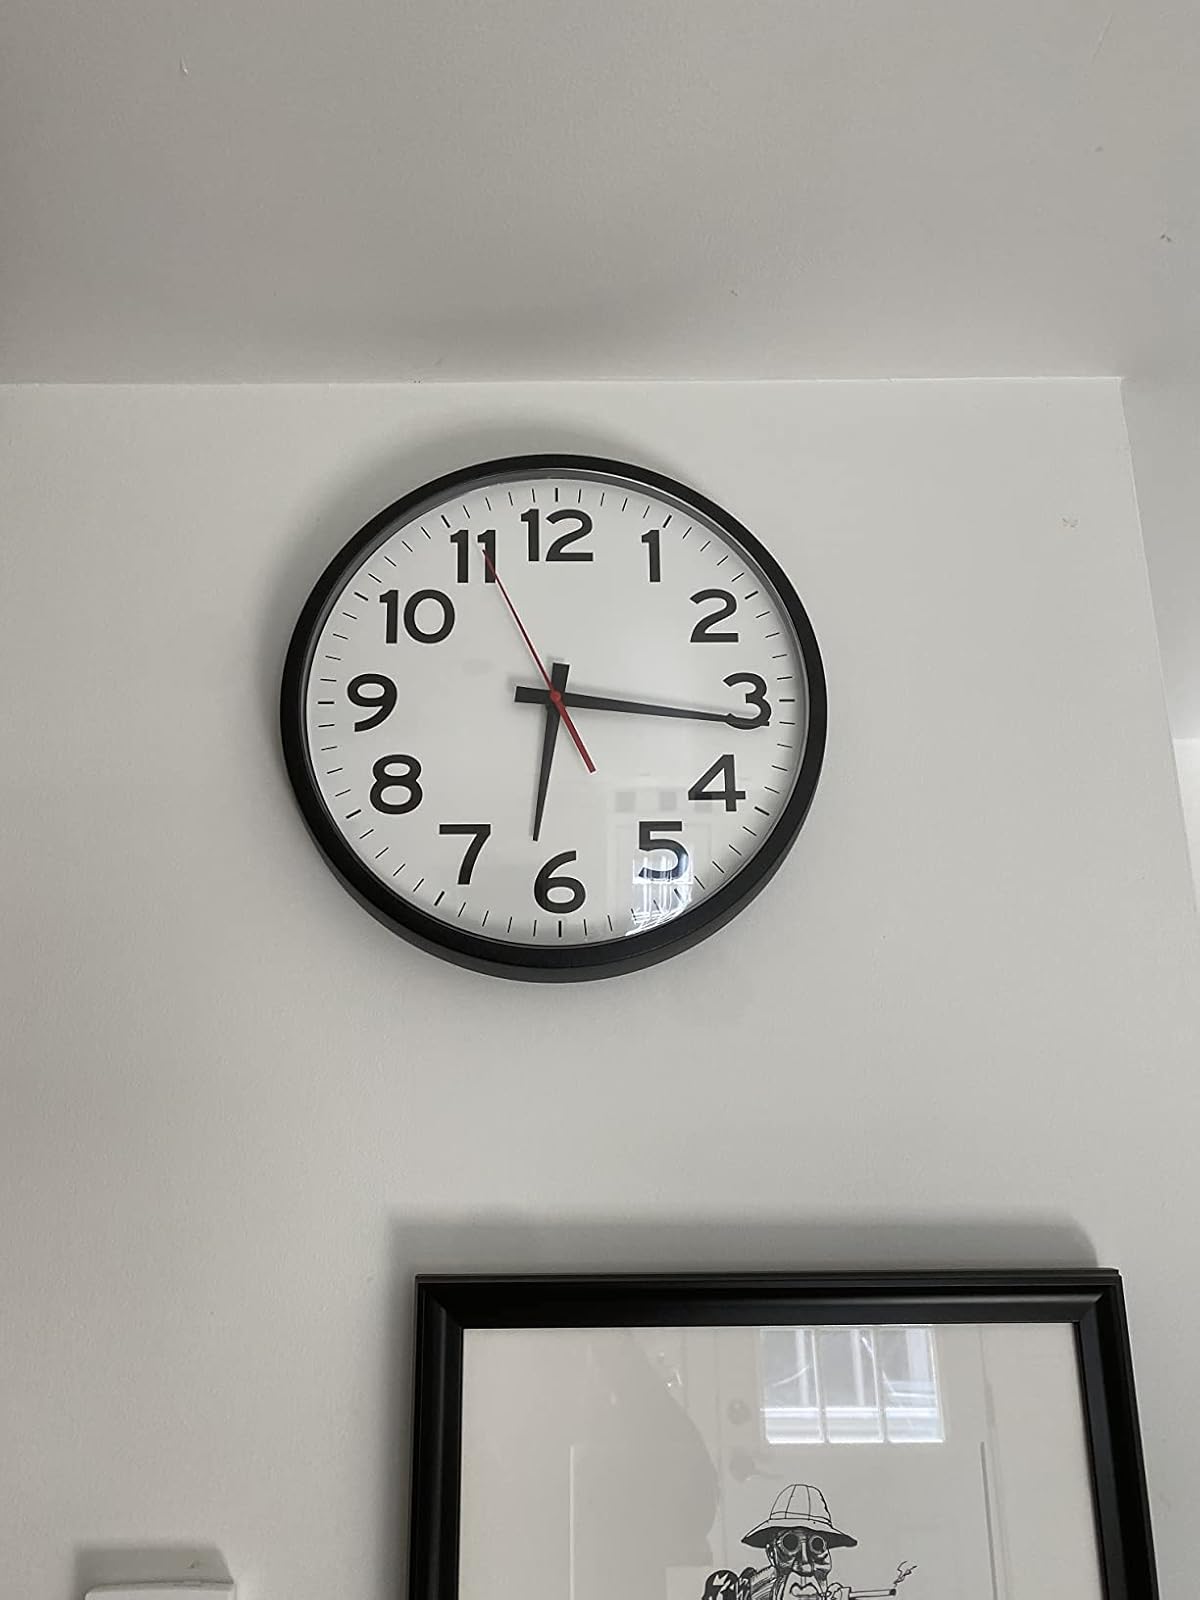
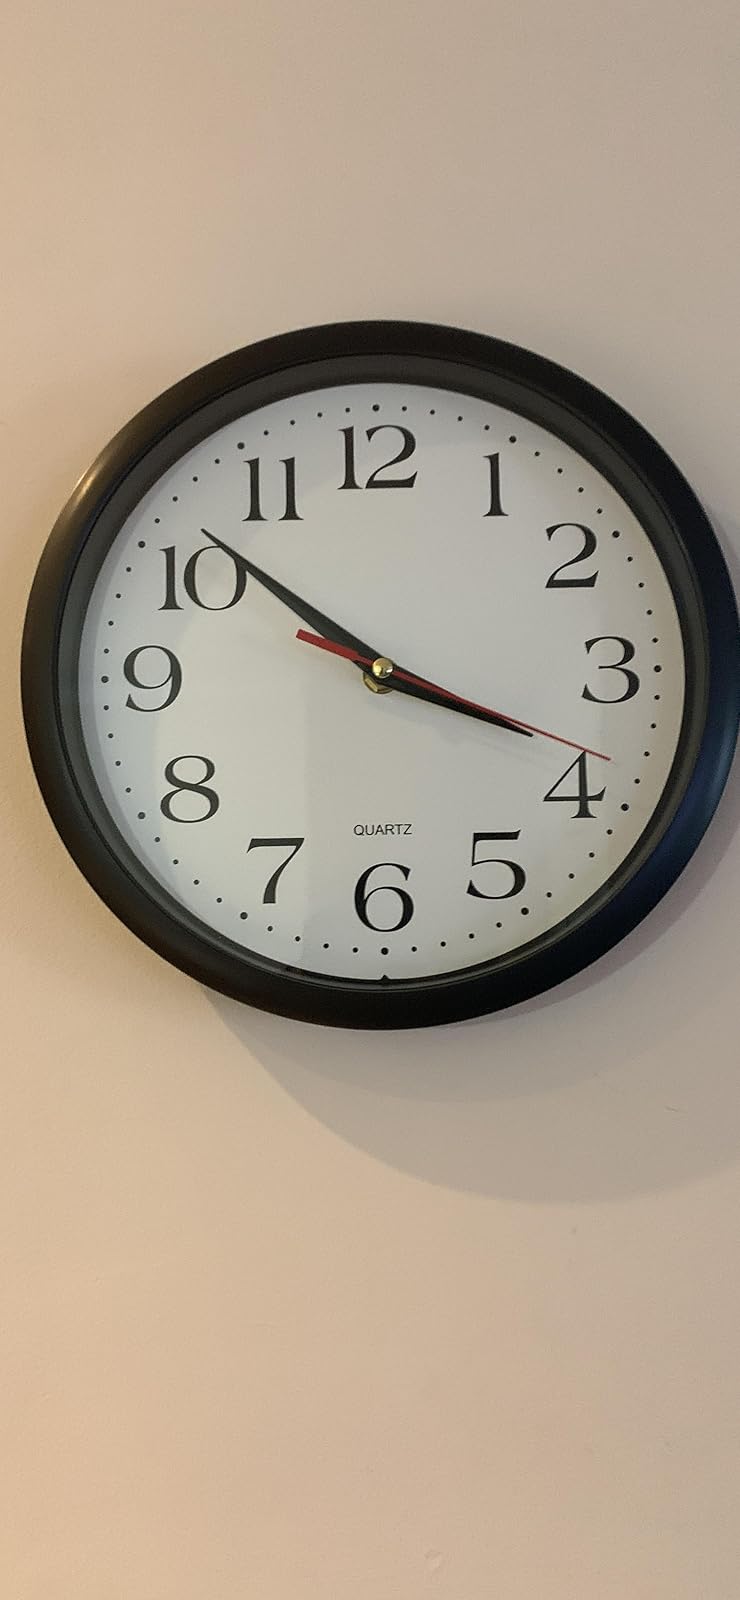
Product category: clock
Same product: no